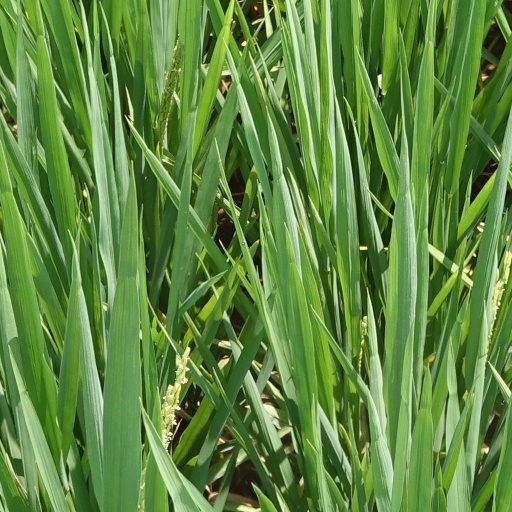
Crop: rice